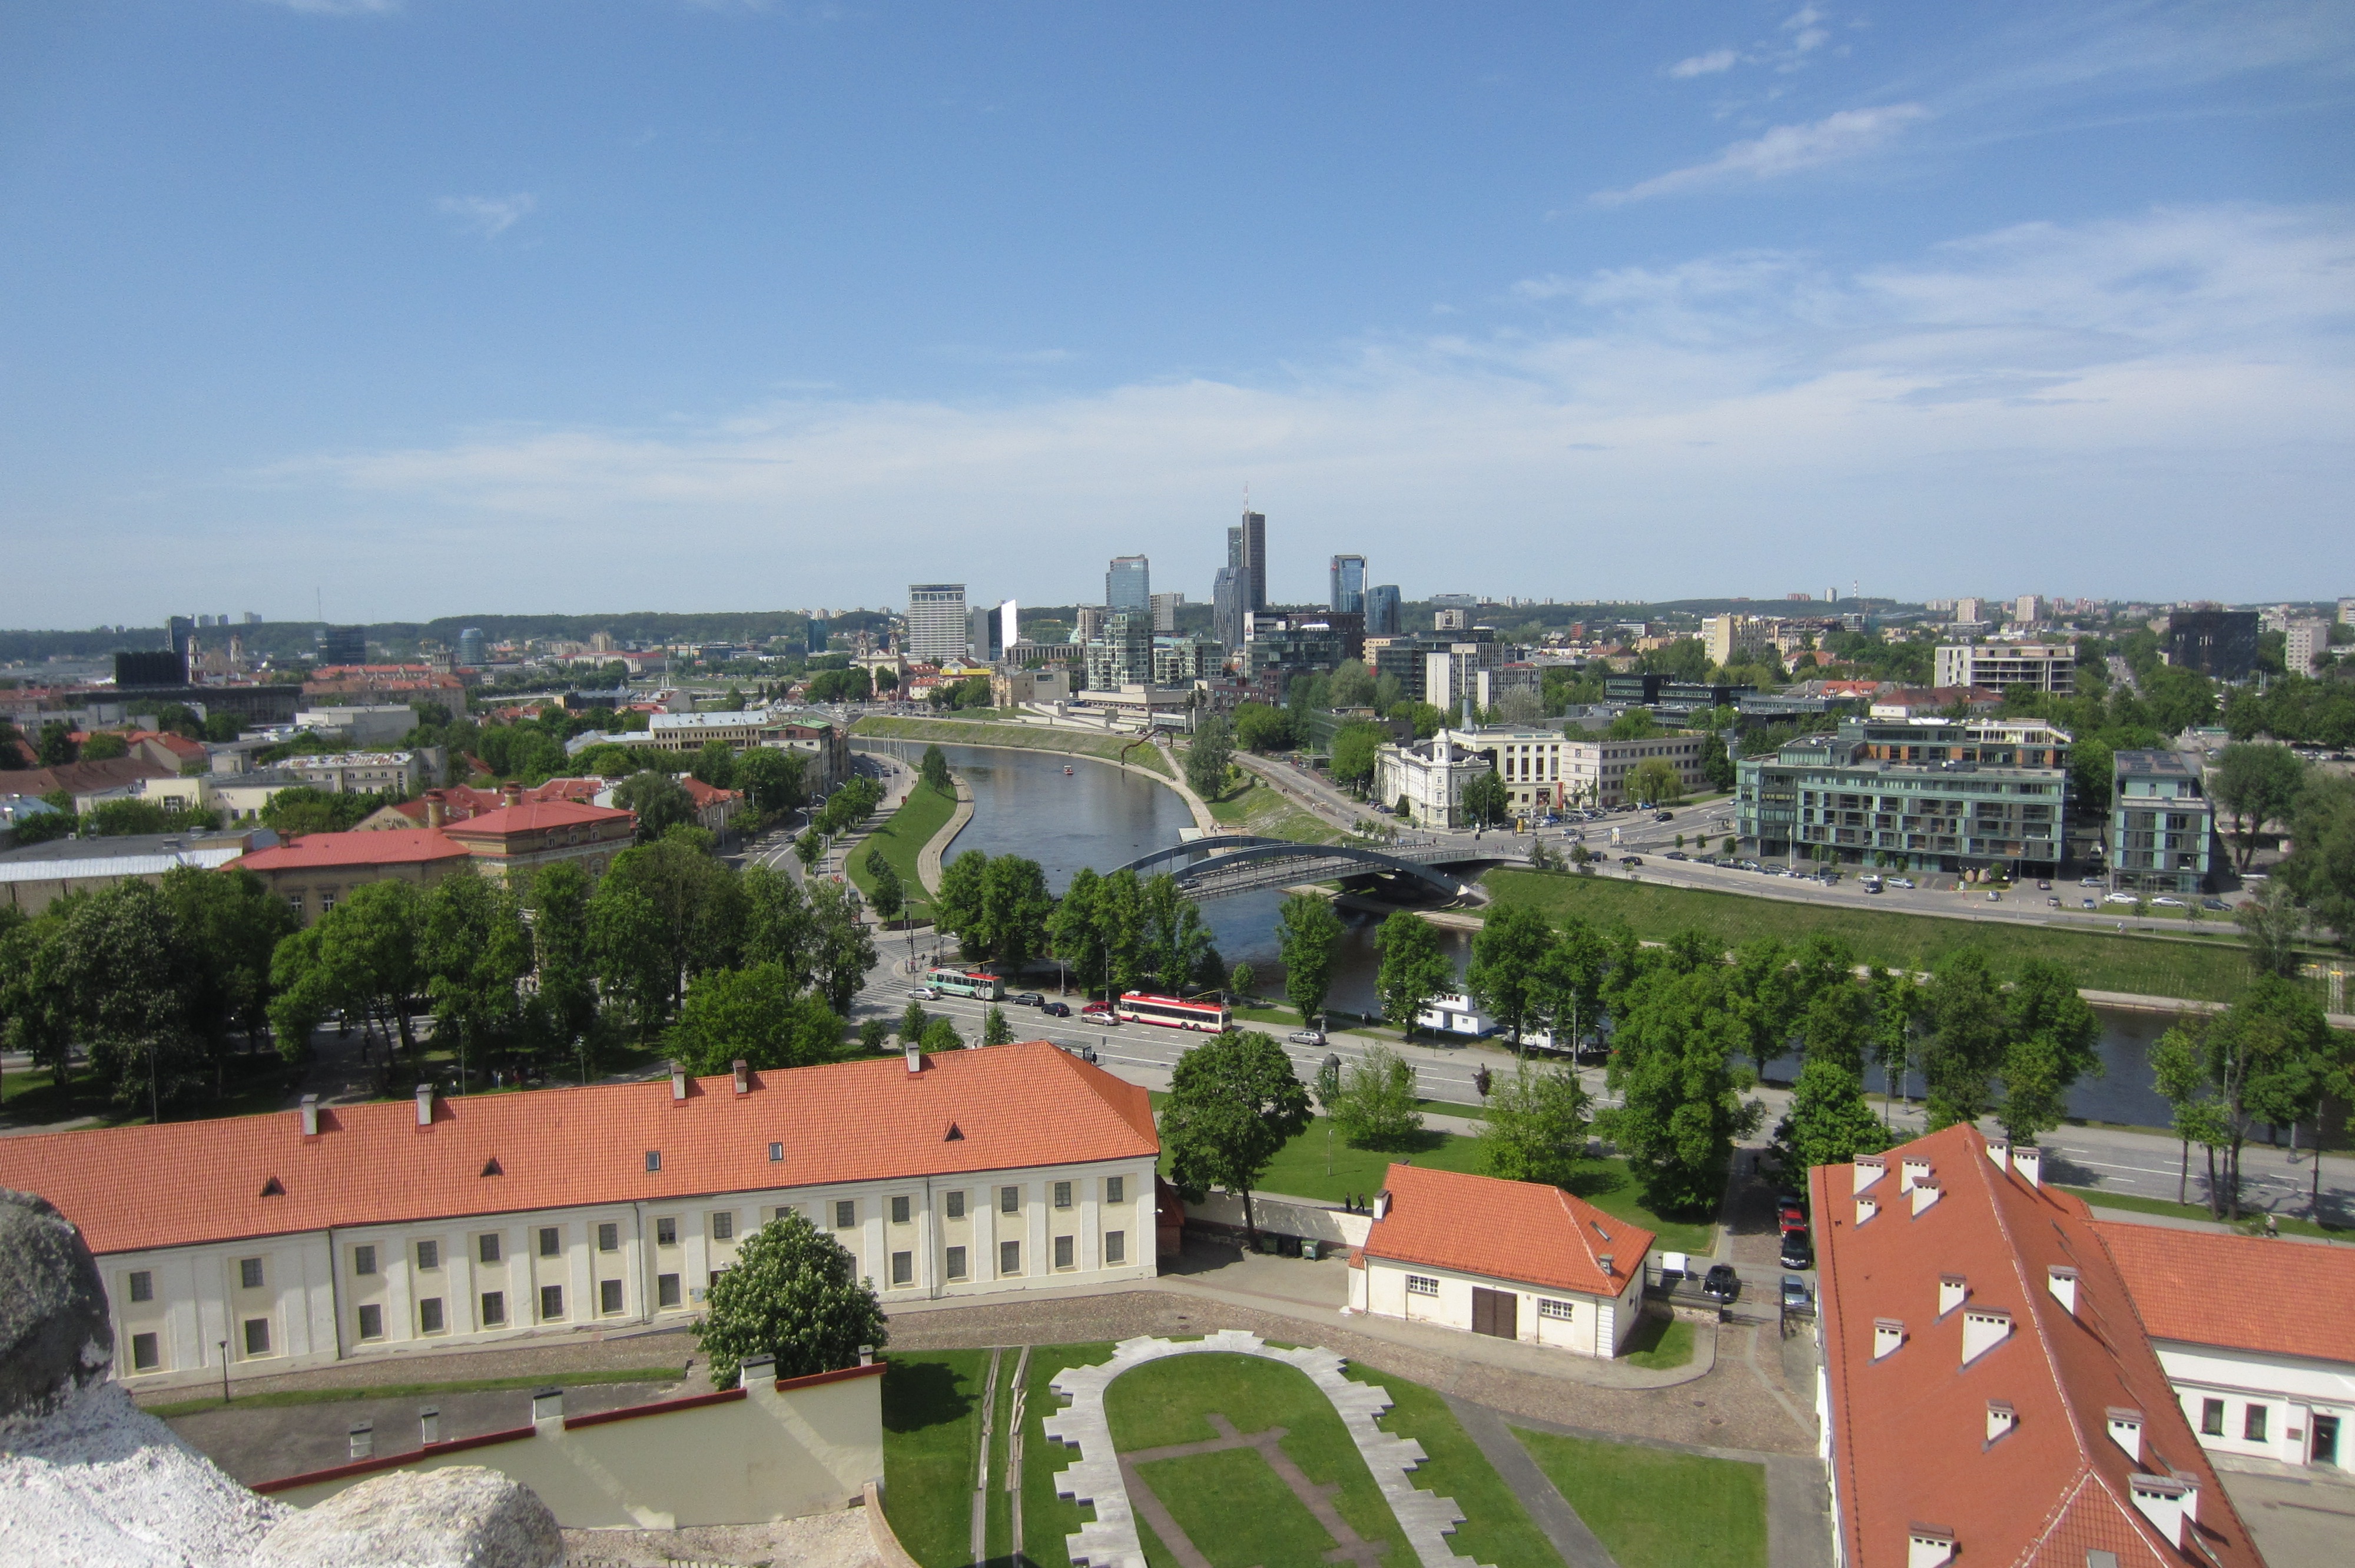
skyline, town, city, cityscape, panorama, downtown, europe, plaza, stadium, capital, town square, estate, baltic, lithuania, vilnius, neighbourhood, bird's eye view, aerial photography, residential area, human settlement